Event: Typhoon Ruby
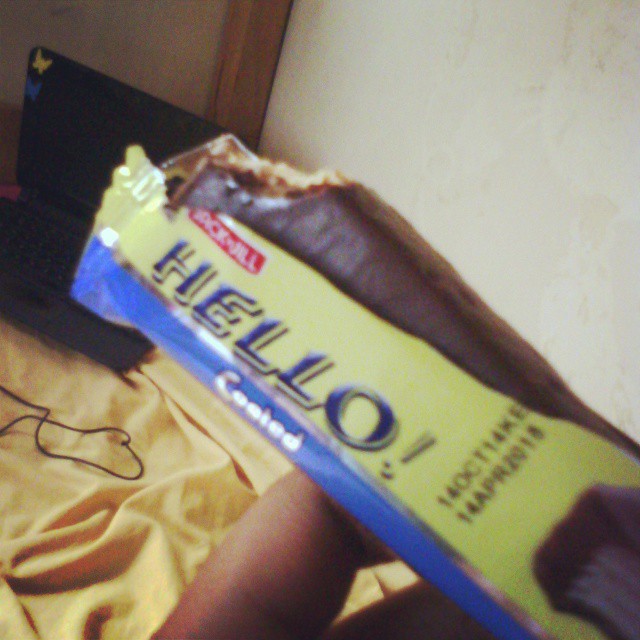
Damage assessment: no_damage